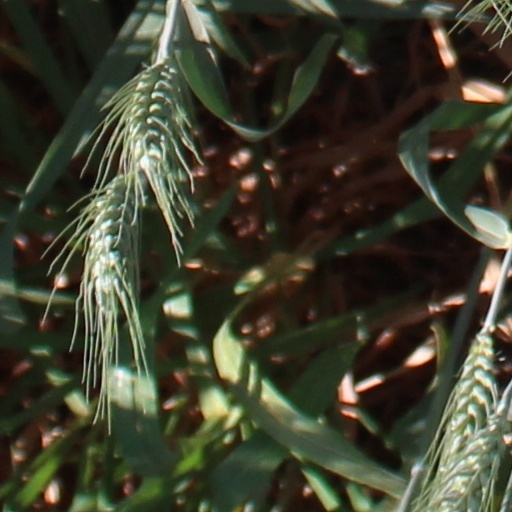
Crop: wheat